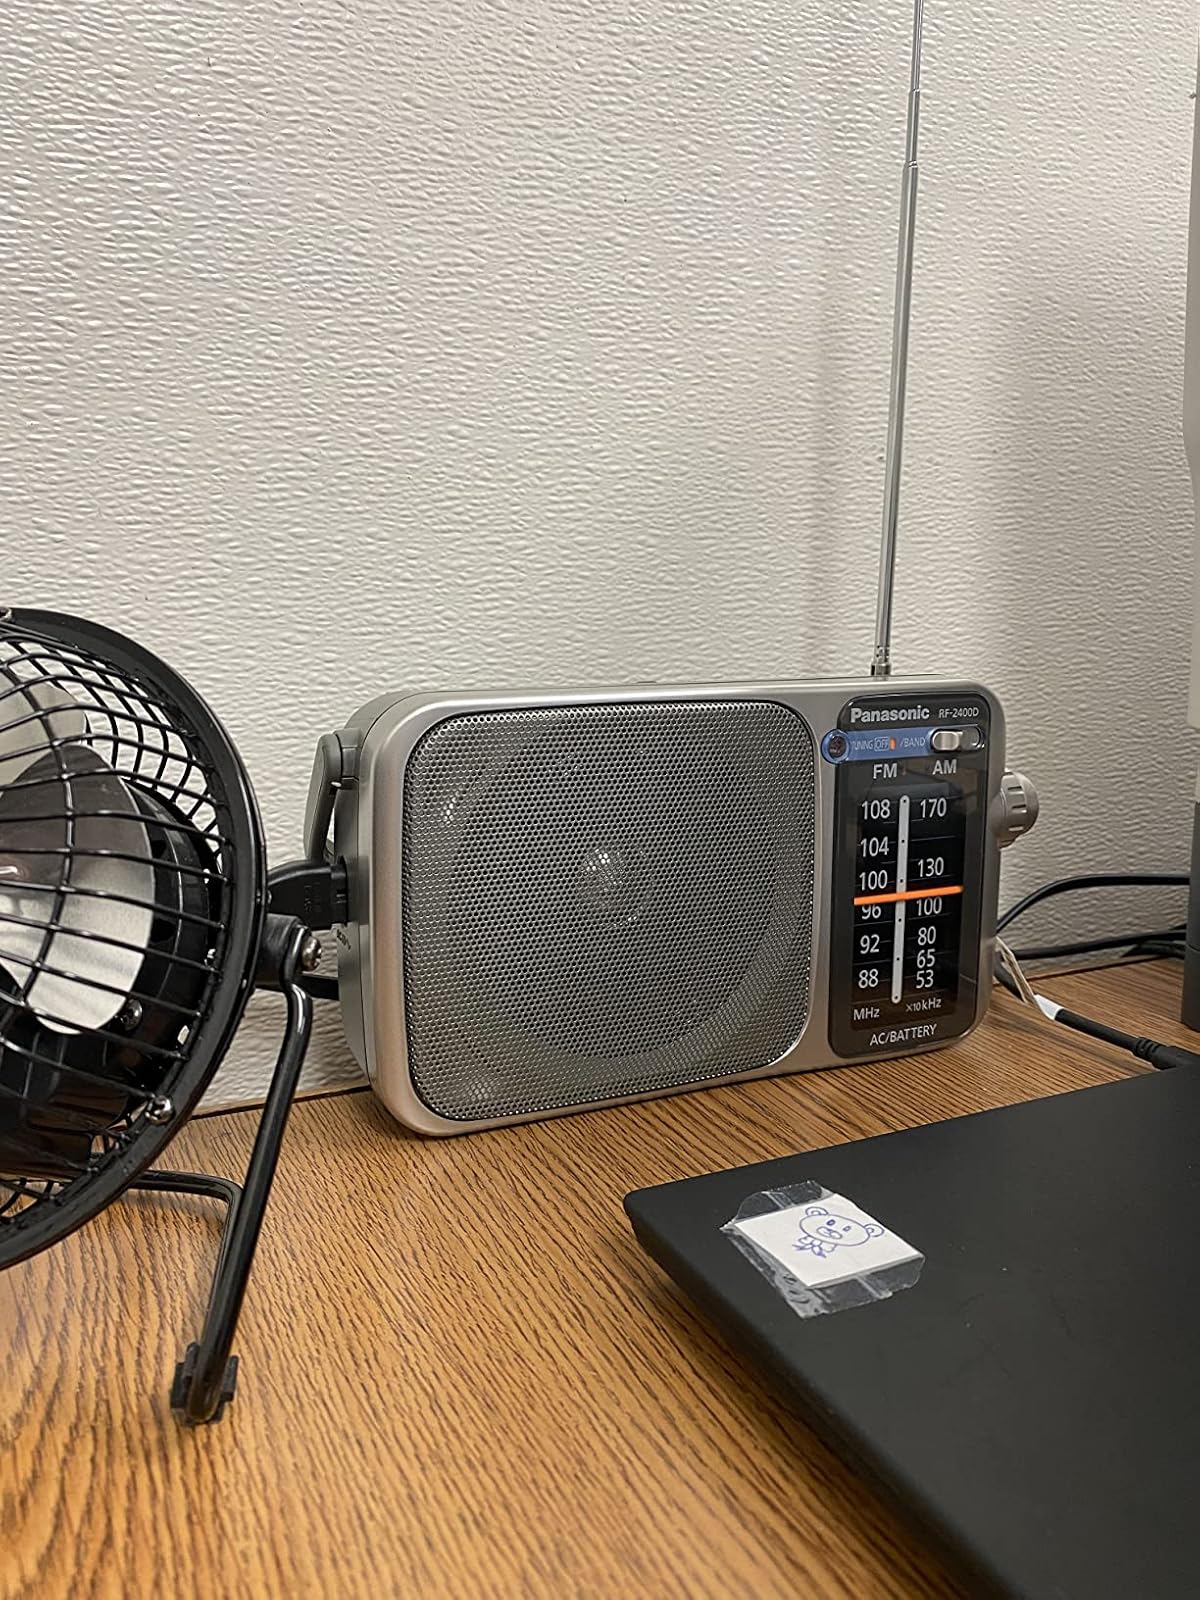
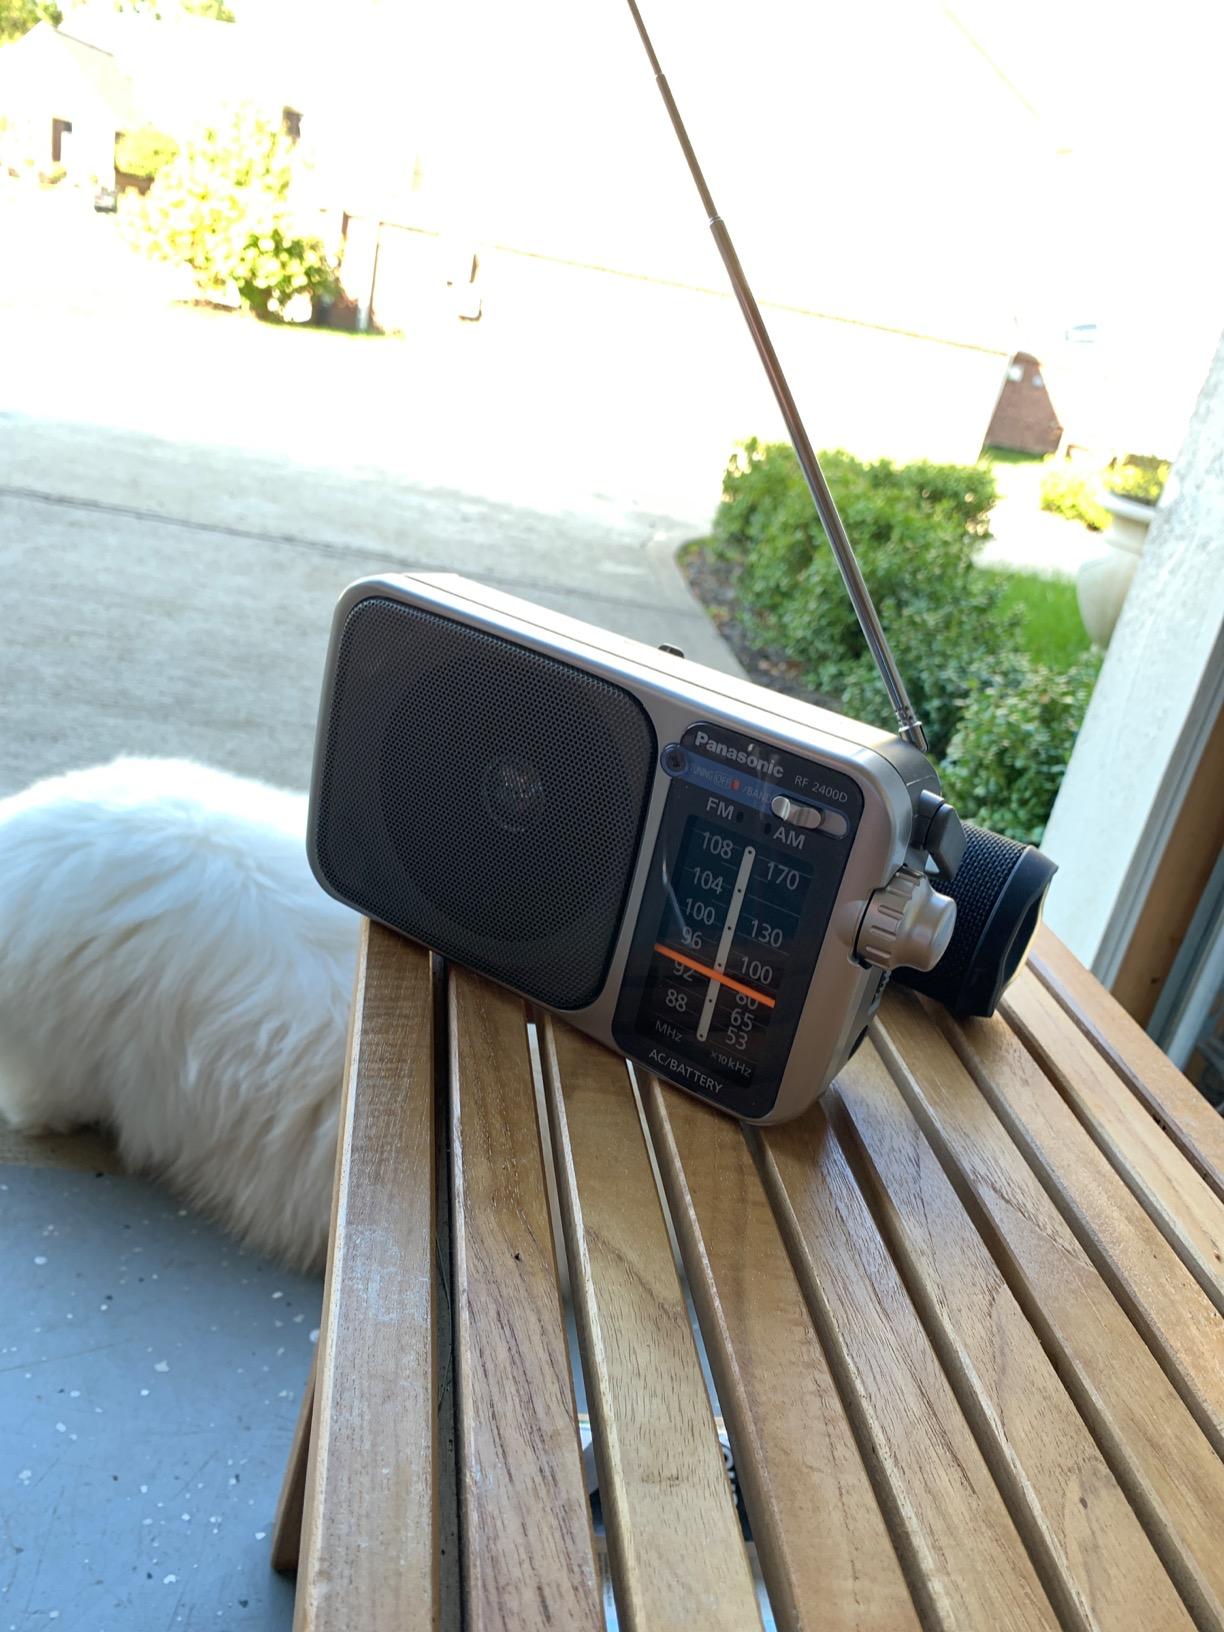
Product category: radio
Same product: yes